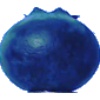
Label: huckleberry